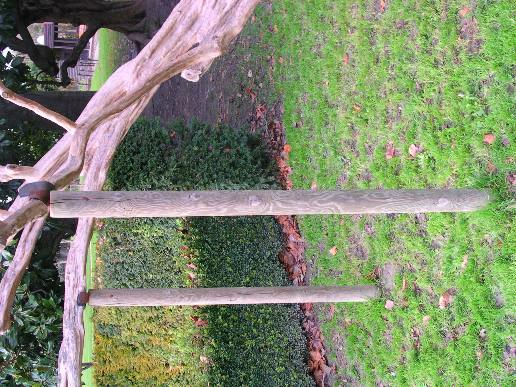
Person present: No